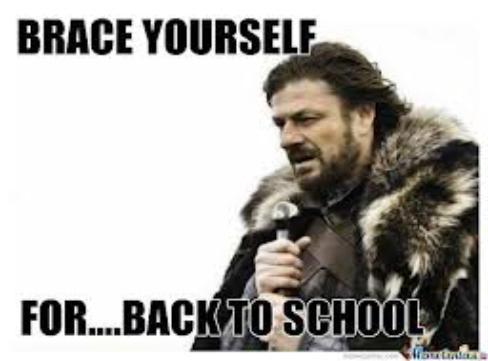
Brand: brace yourself
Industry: Clothes